Sega AM2

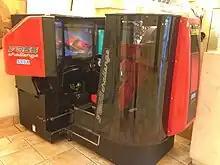
"F355 Challenge", developed by AM2

In addition to the mixed reception for "Shenmue", IGN's Travis Fahs stated that "the [Dreamcast] era wasn't as kind to [AM2] as earlier years"—citing (among others) "F355 Challenge" as an "acclaimed" arcade game that "didn't do much at home", and Genki's port of "Virtua Fighter 3" as inferior to the arcade version, "which was already a couple years old and never as popular as its predecessors." The "Virtua Fighter" series would experience a "tremendous comeback" with the universally acclaimed "Virtua Fighter 4"—which saw a console release exclusively on PlayStation 2. In Japanese arcades, "Virtua Fighter 4" proved to be highly influential with its VF.NET system, paving the way for arcade games with network features. The quest mode of "" on PlayStation 2, used AI mined from players in Japan playing through VF.NET.